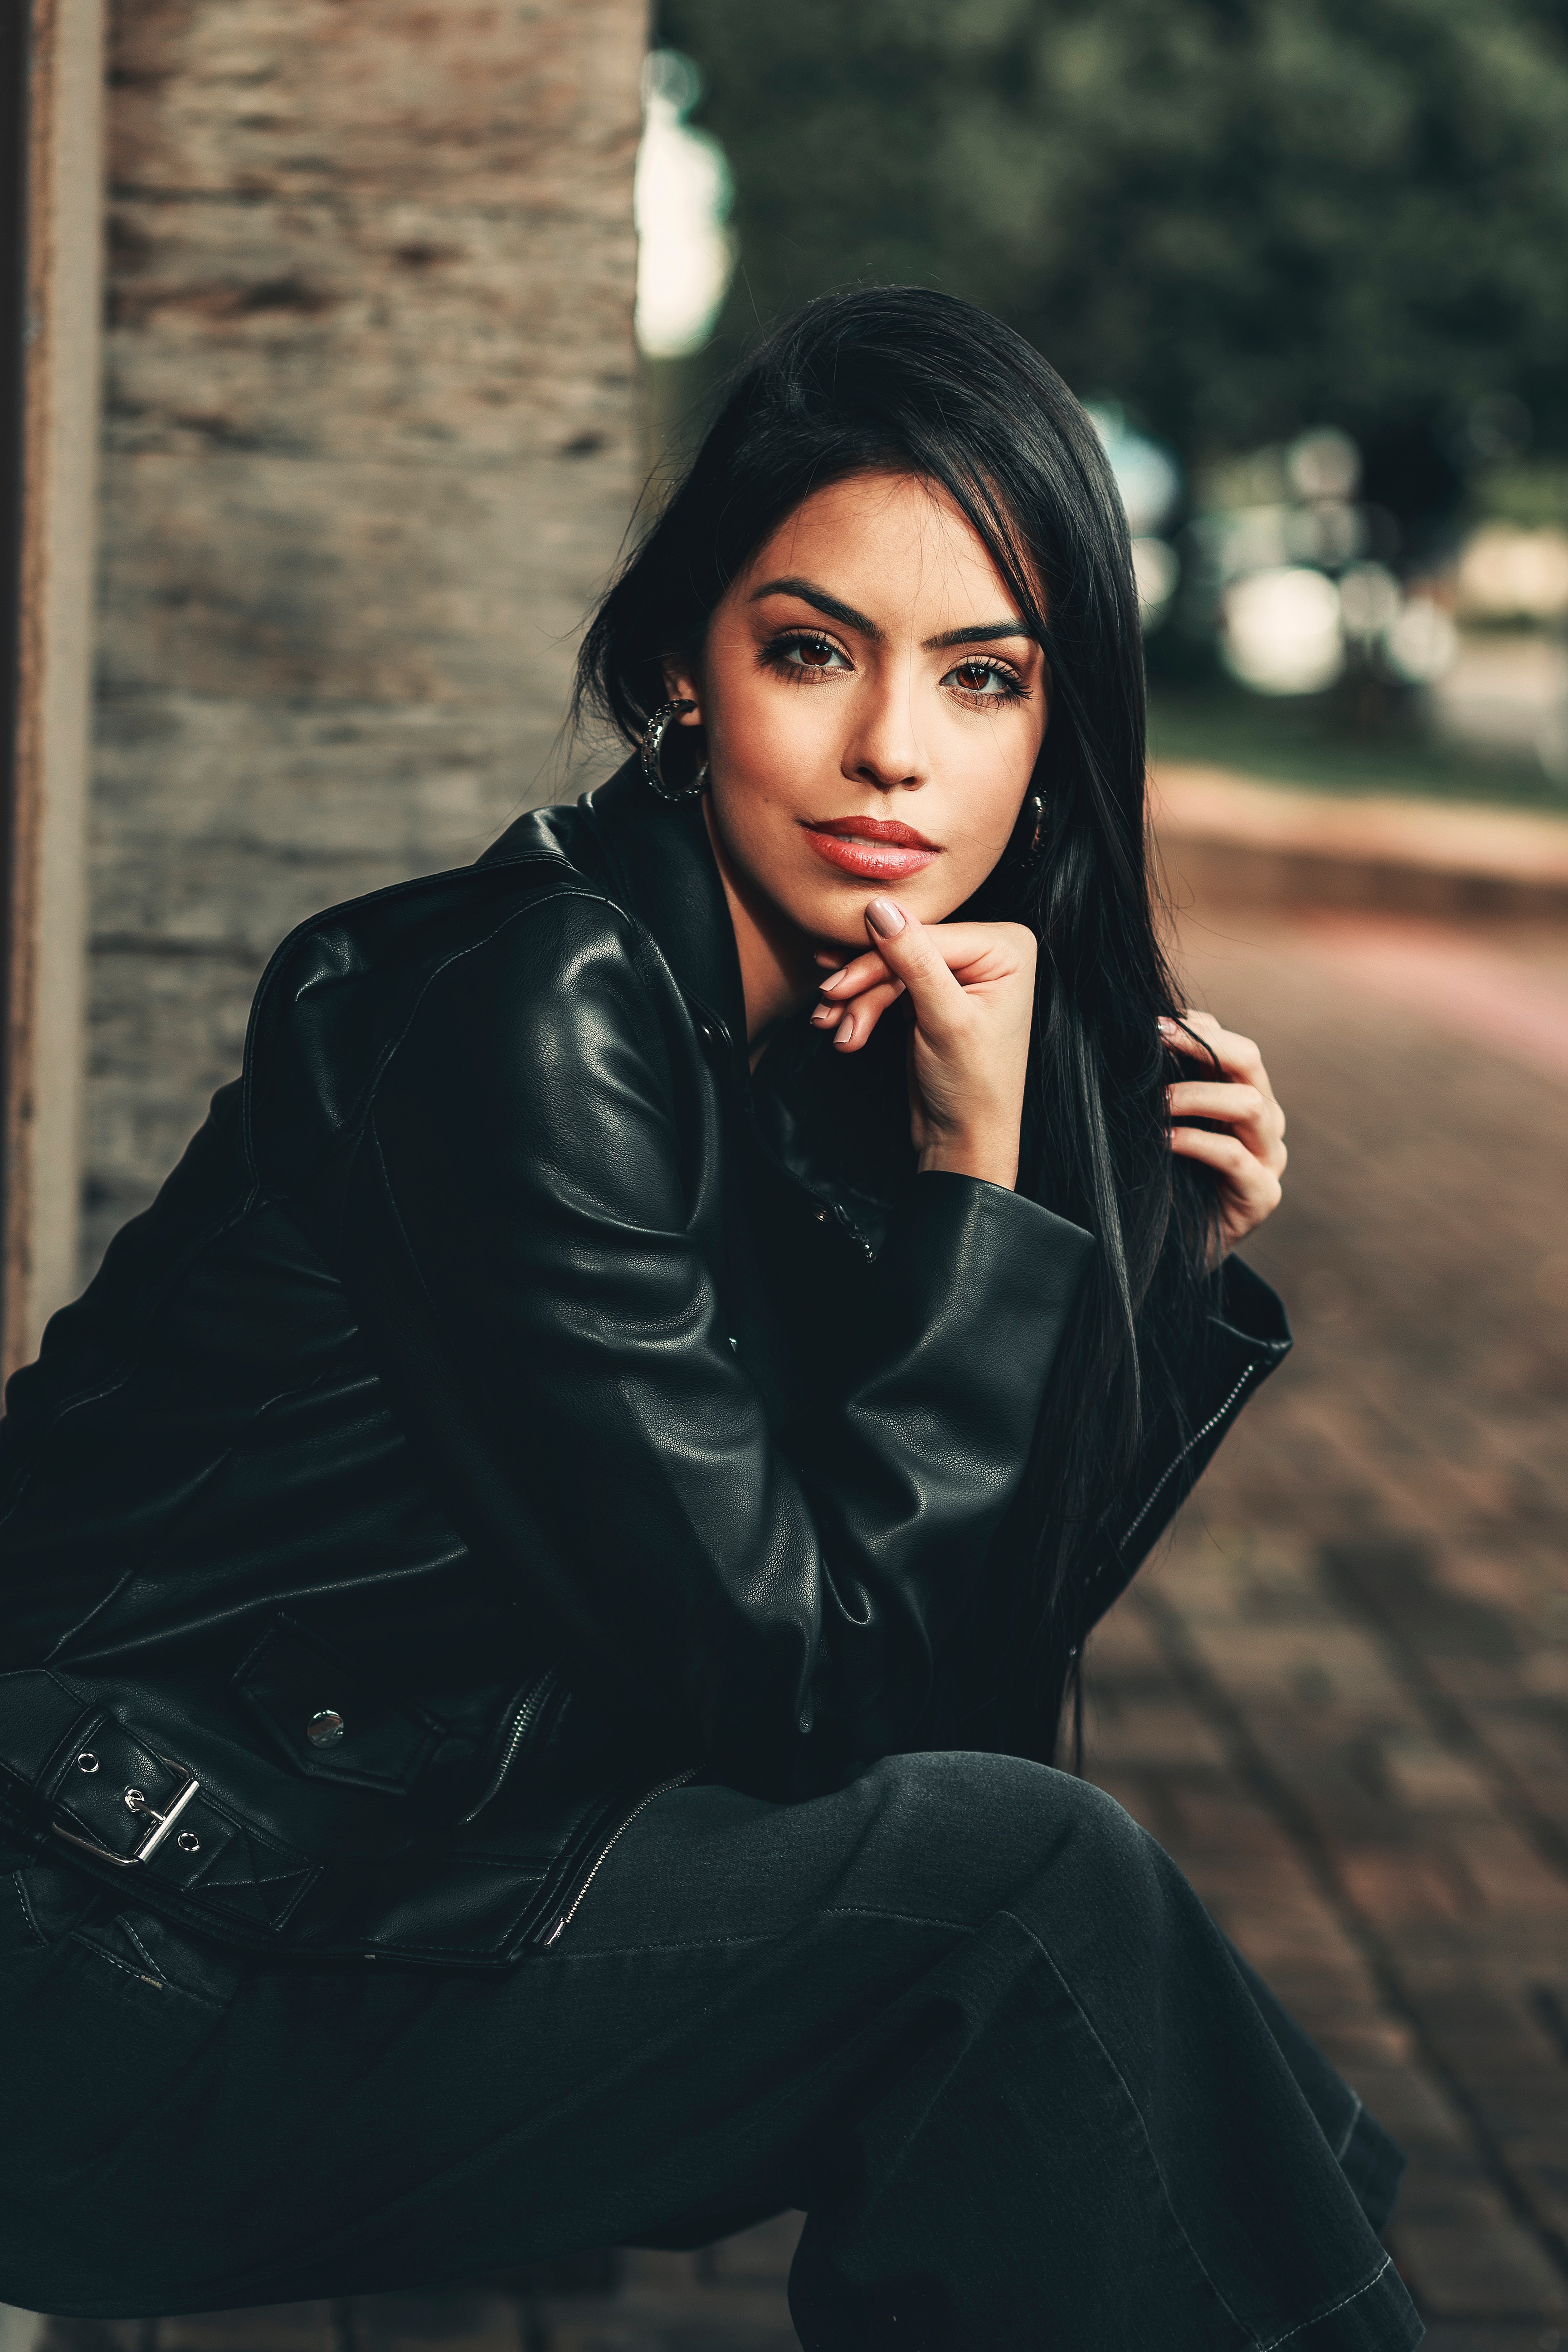
hair, face, black, lady, lip, beauty, black hair, leather, fashion, model, sitting, photo shoot, jacket, eye, cool, photography, leather jacket, long hair, outerwear, textile, flash photography, top, portrait photography, brown hair, smile, portrait, street fashion, style, Tints and shades